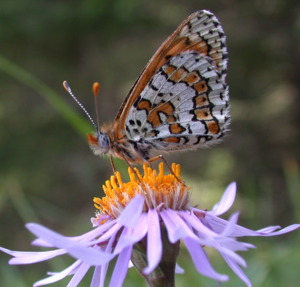
La notion de fragmentation ou de morcellement des écosystèmes / des habitats / écopaysagère / écologique englobe tout phénomène artificiel de morcellement de l'espace, qui peut ou pourrait empêcher une ou plusieurs espèces de se déplacer comme elles le devraient et le pourraient en l'absence de facteur de fragmentation.